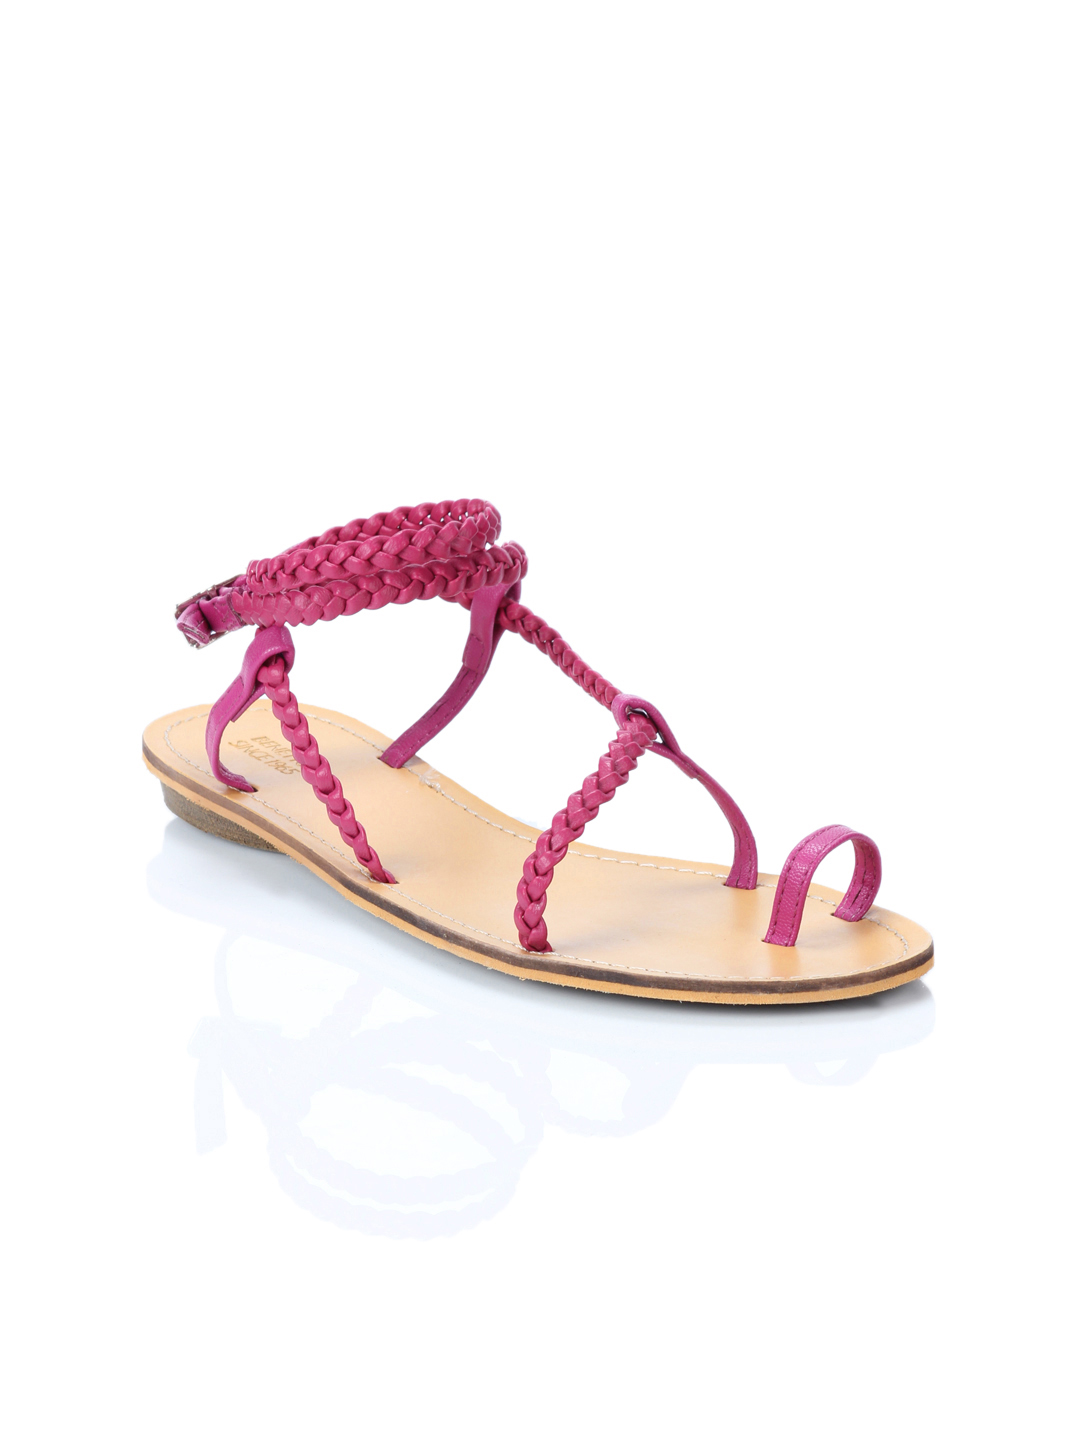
United Colors of Benetton Women Pink Sandals
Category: Footwear / Shoes / Flats
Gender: Women
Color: Pink
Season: Summer 2012
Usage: Casual